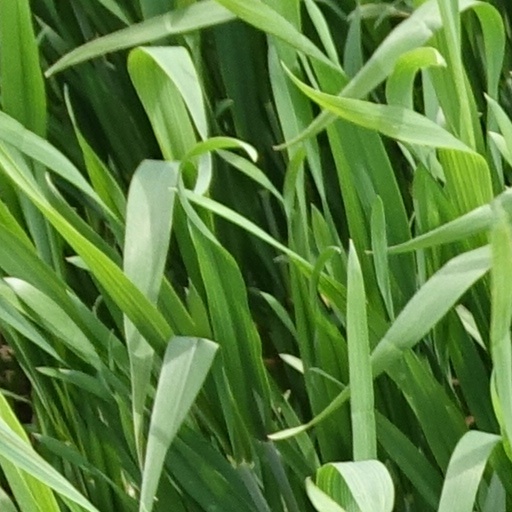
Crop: wheat